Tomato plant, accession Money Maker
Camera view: tilt-top (135 deg); turntable rotation: 180 degrees
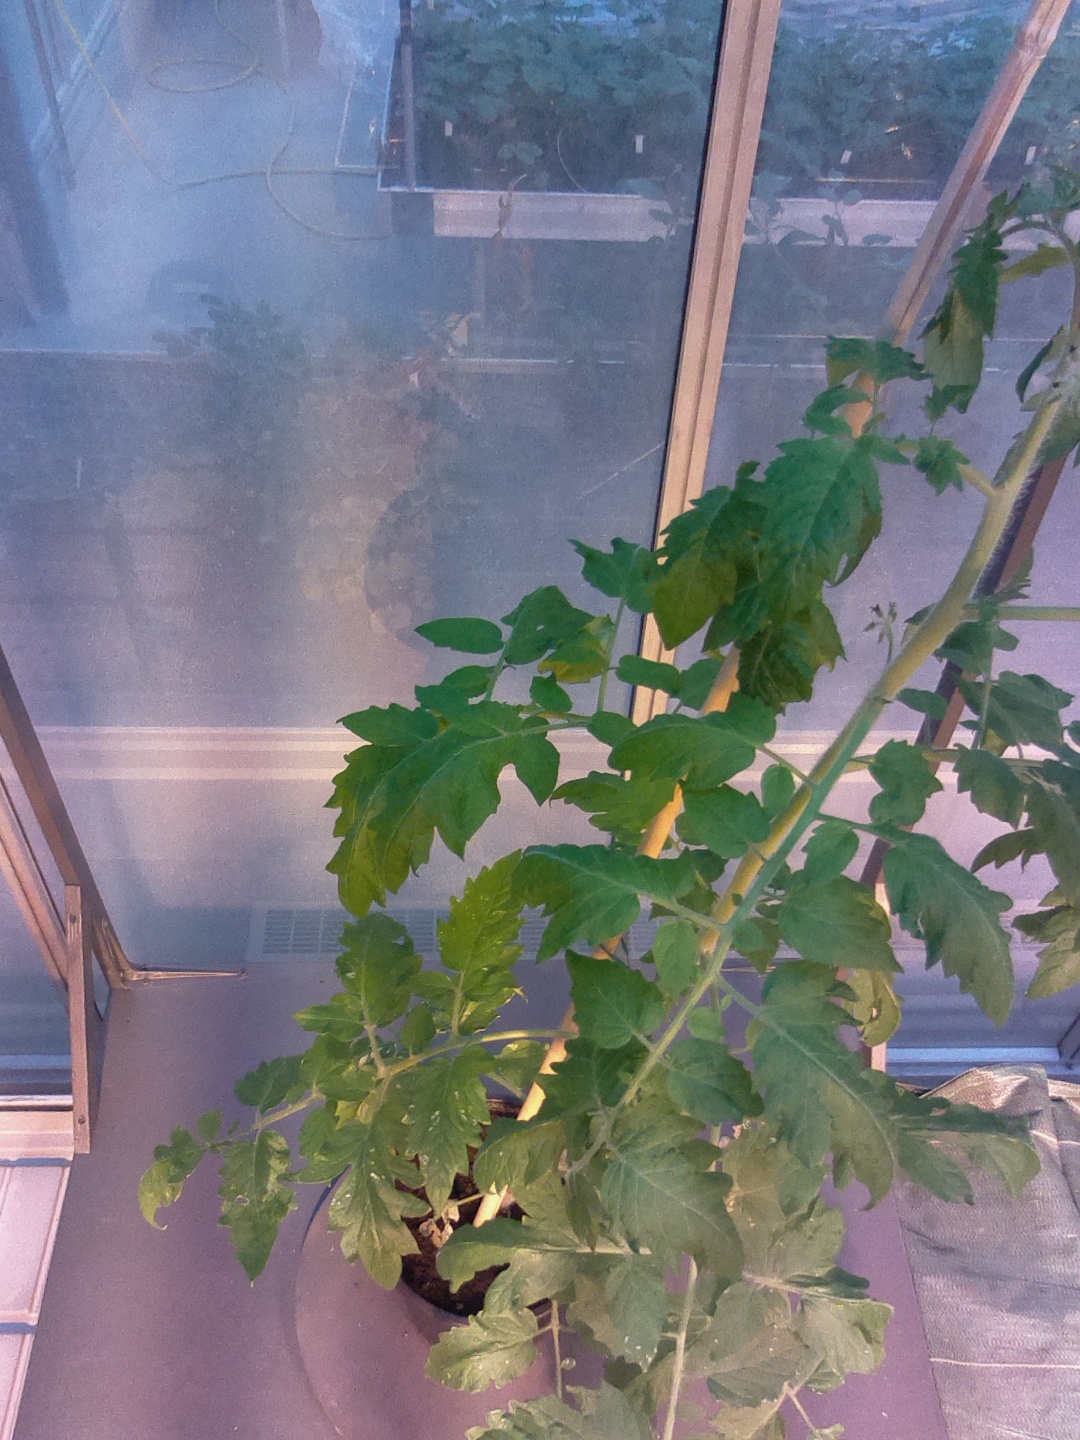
BBCH growth stage 21: 10%-20% Side shoots formed